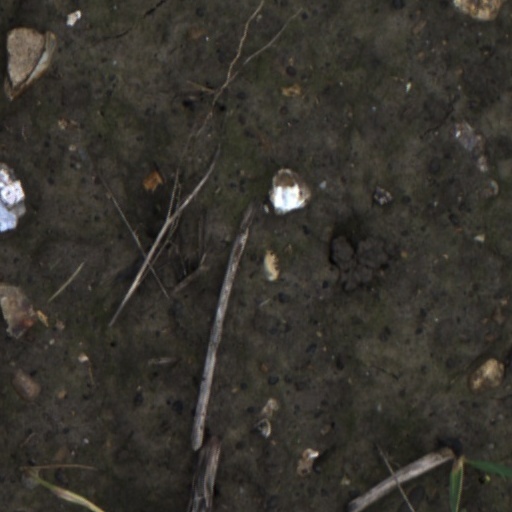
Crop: wheat